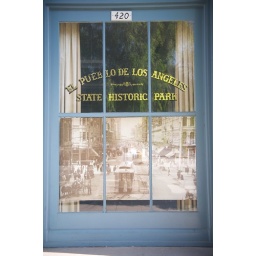
El Pueblo de Los Angeles State Historic Park sign in the window of the Merced Theater